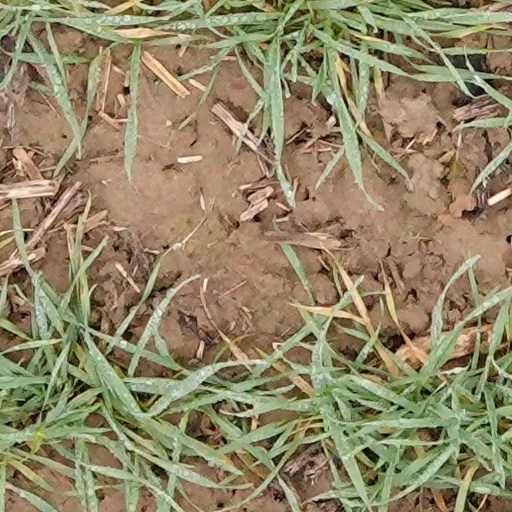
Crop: wheat